Aire, Ardennes

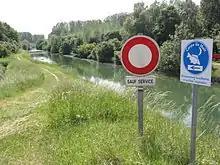
Canal des Ardennes at Aire

The village suffered from fighting during the Wars of Religion between the Leaguers and the Calvinists in the wake of the killings at Gomont on the other side of the Aisne in May 1590.